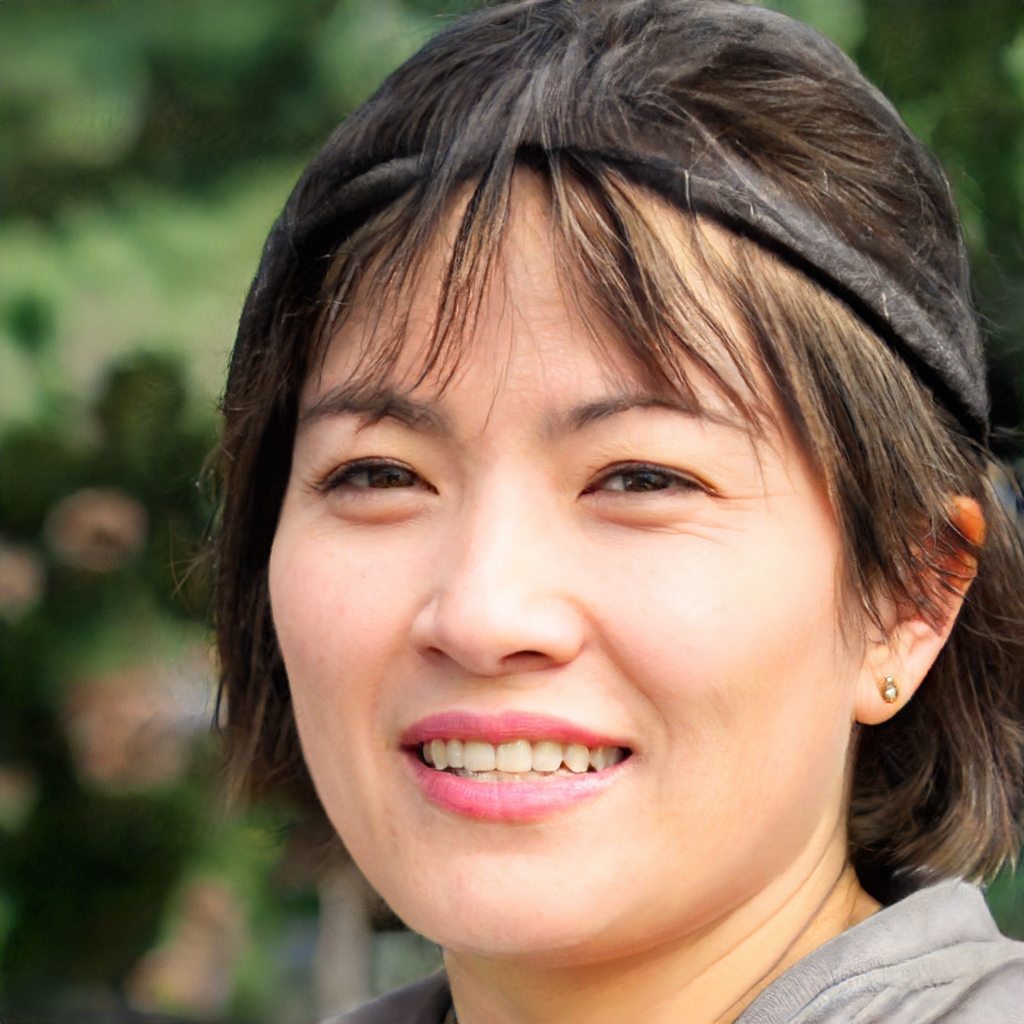
Label: Colored